Louis Frédéric

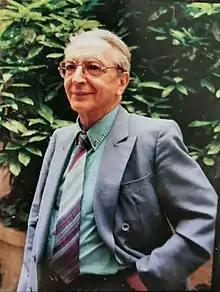
Louis Frédéric

Louis-Frédéric Nussbaum, also known as Louis Frédéric or Louis-Frédéric (1923–1996), was a French scholar, art historian, writer and editor. He was a specialist in the cultures of Asia, especially India and Japan.